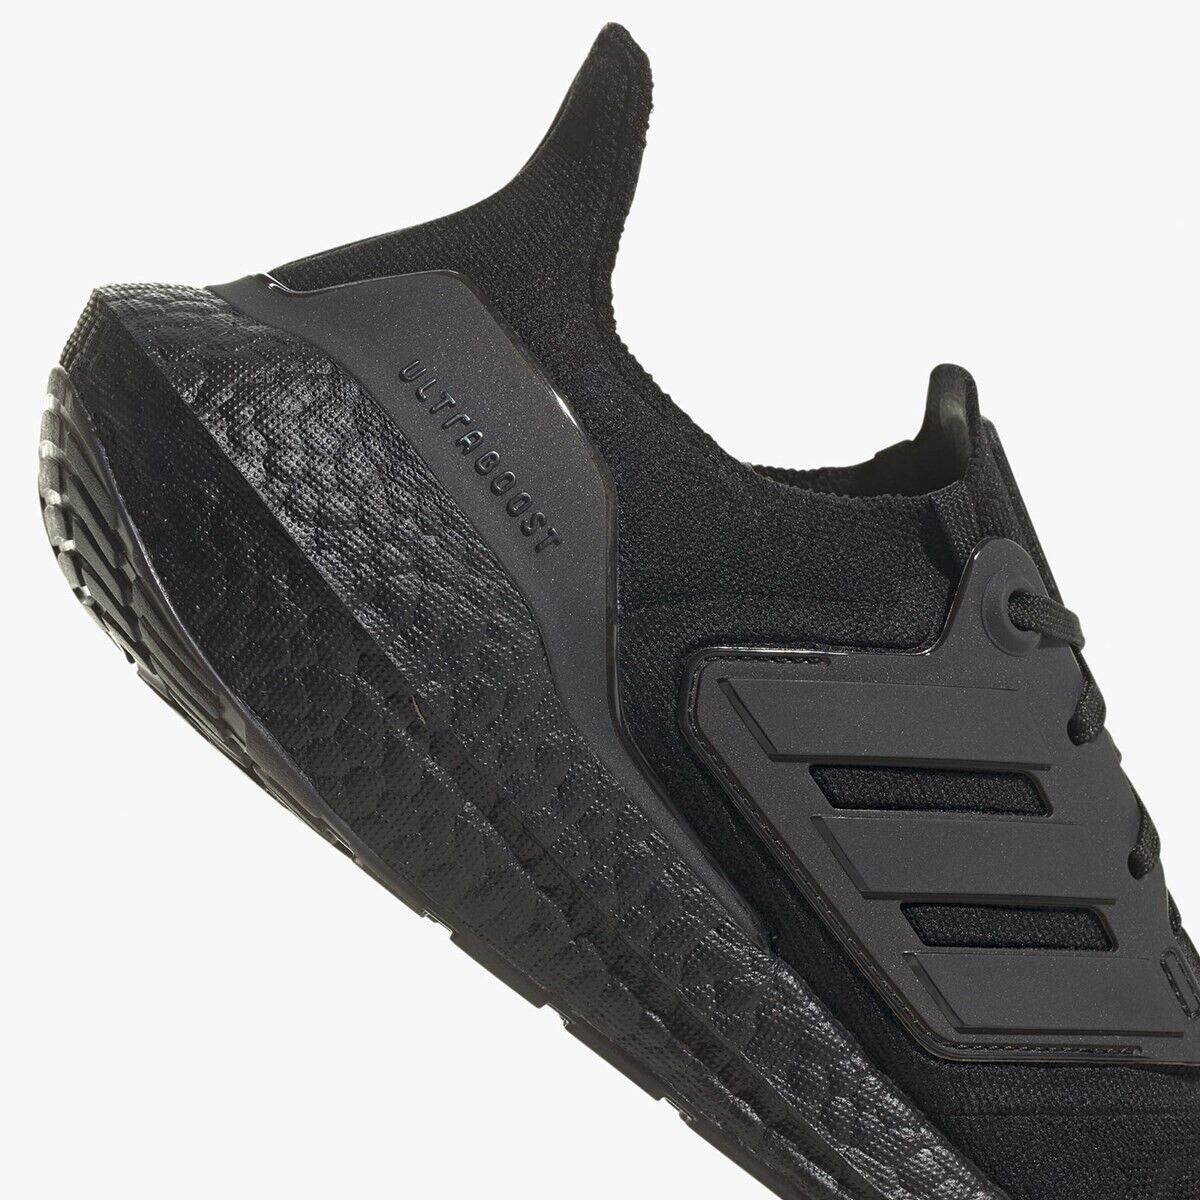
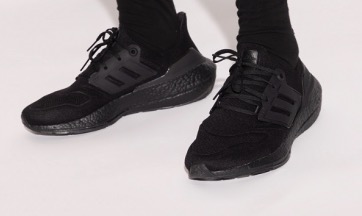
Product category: misc
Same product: yes